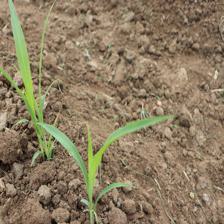
Label: Sorghum